Charles Étienne de Ghigny

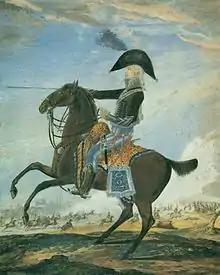
Charles Étienne de Ghigny as a squadron leader of the 2nd French Hussars, 1803.

Charles Étienne de Ghigny (14 January 1771 – 1 December 1844) commanded a Kingdom of the Netherlands light cavalry brigade at the Battle of Waterloo. He joined a French light cavalry regiment in 1792 and served in the same regiment for 22 years, becoming its lieutenant colonel in 1806. He fought in the Peninsular War in 1810–1811 and in the latter year became colonel of the regiment. He fought in the 1812 French invasion of Russia, the 1813 German Campaign and the 1814 French Campaign. In 1814 he led a cavalry regiment at Fère-Champenoise and Paris. He changed his allegiance to the Netherlands in 1815 and was appointed major general. He was promoted to lieutenant general in 1826. He switched allegiance to the Kingdom of Belgium in 1831 and received the Order of Leopold in 1837.